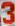
Number: 3